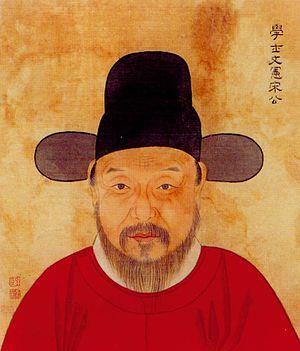
Song Lian chinois : 宋濂 ; pinyin : sòng lián, parfois orthographié ou Song Lien ou Sung Lien, est un peintre chinois du XIVᵉ siècle, né le 4 novembre 1310 et décédé le 20 juin 1381. Ses origines ne sont pas connues. C'est un amateur d'art, historien et critique d'art et enseignant de Zhu Yuanzhang, premier empereur de la dynastie Ming.